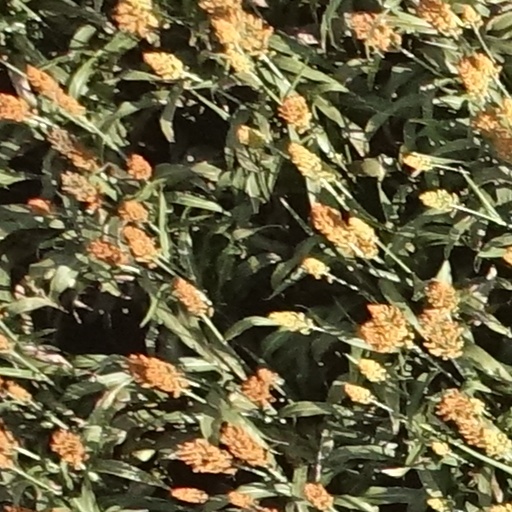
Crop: sorghum